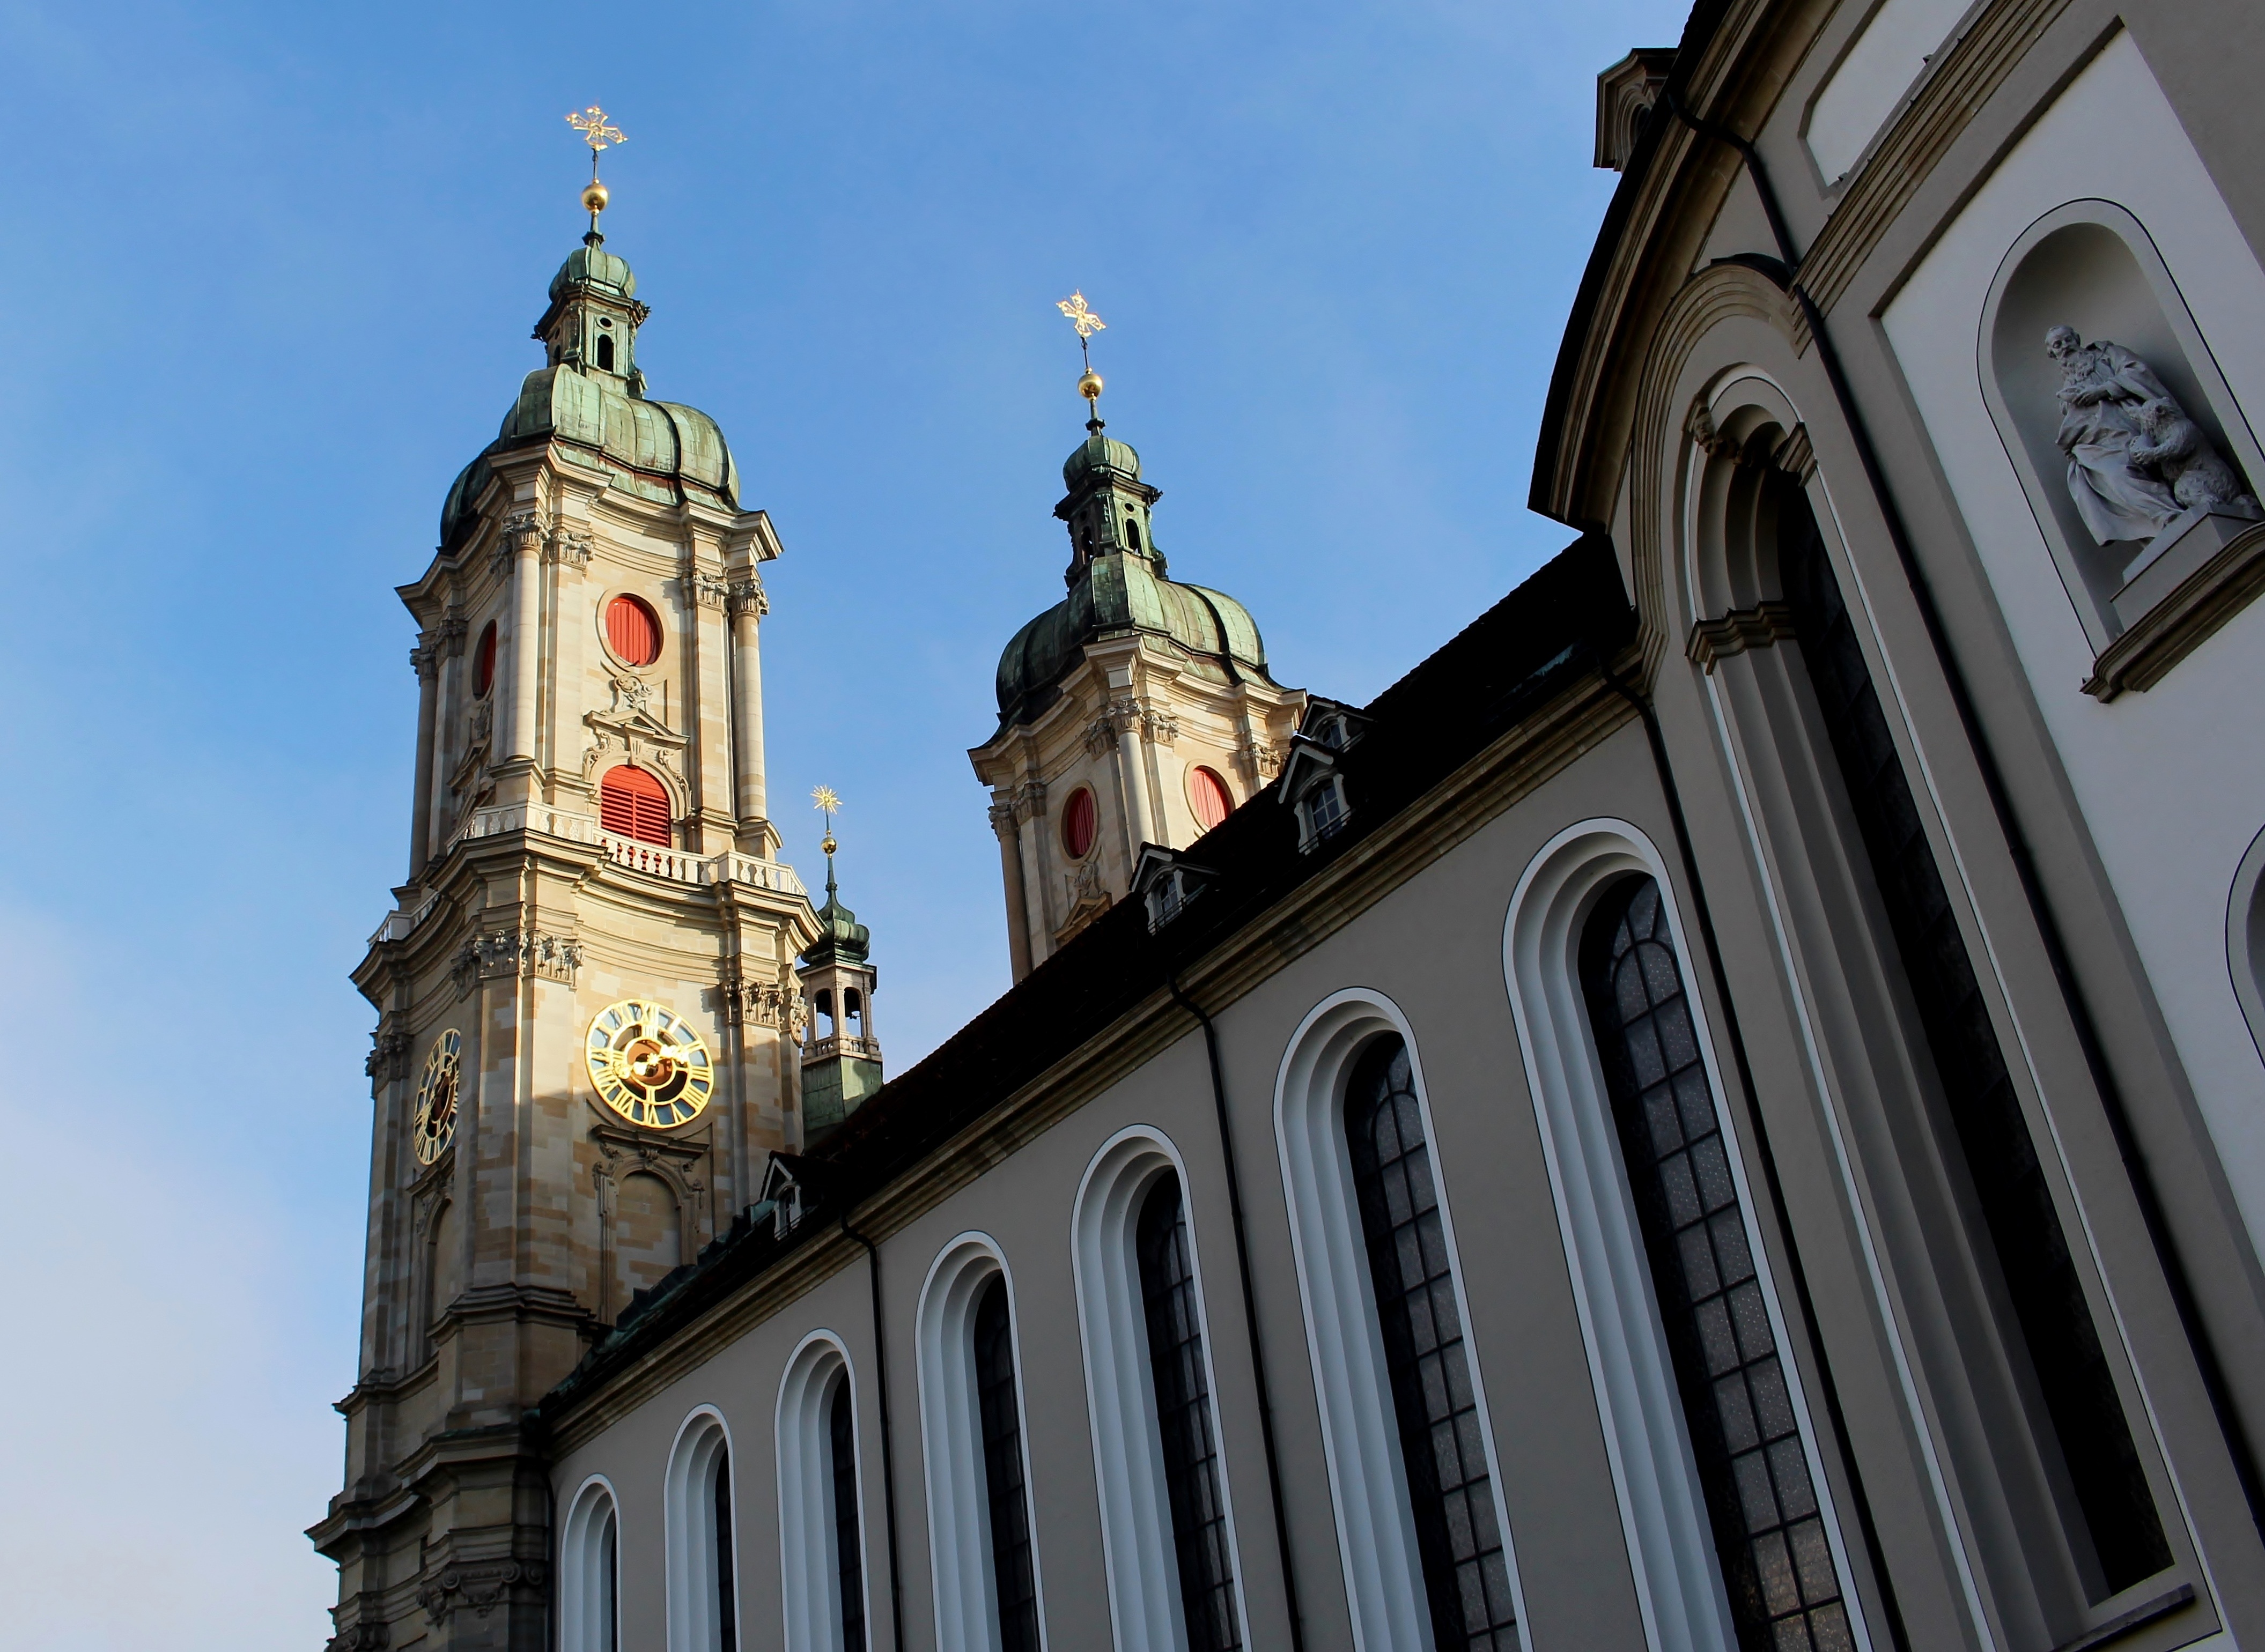
architecture, building, city, tower, landmark, facade, church, cathedral, place of worship, spire, steeple, switzerland, basilica, collegiate church, st gallen, late baroque, human settlement